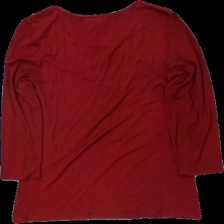
View: back
Type: Top
Category: Ladies
Brand: Isolde
Colors: Red
Material: 100% viskos
Pattern: Other
Cut: C-collar
Size: M
Season: All
Stains: Minor
Damage: nopprigt
Damage location: middle center
Damage 2: smuts fläckar
Damage 2 location: bottom center
Price range: <50
Recommended usage: Export
Description: långärmad tröja med flätad krage och guldig detalj